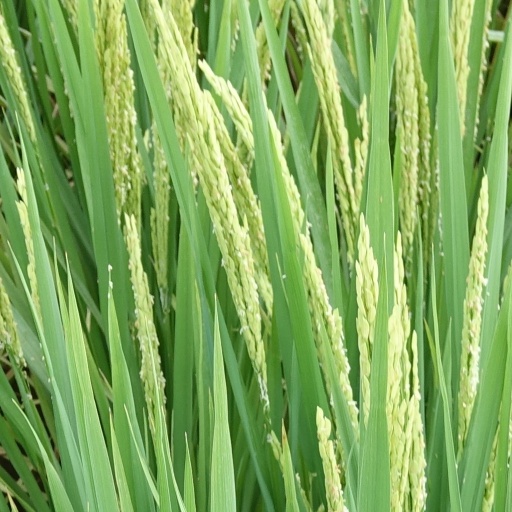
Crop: rice